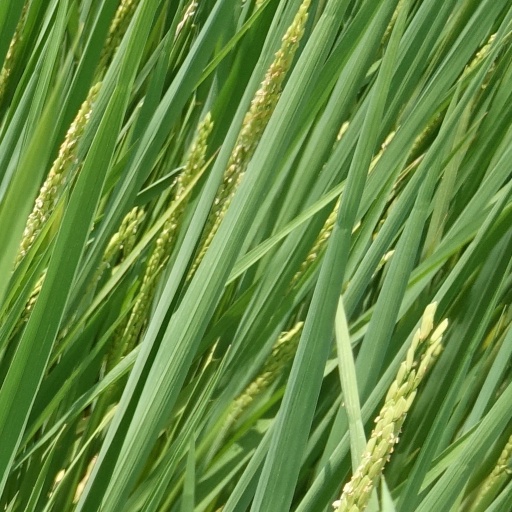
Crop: rice